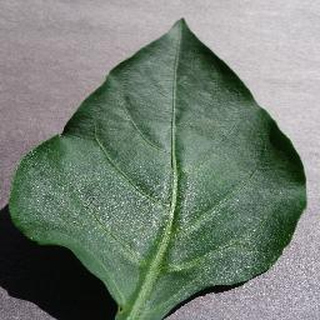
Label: healthy_bell_pepper